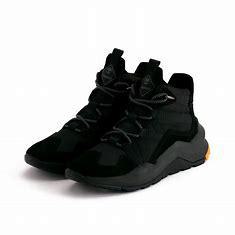
Brand: Timberland
Model: Madbury